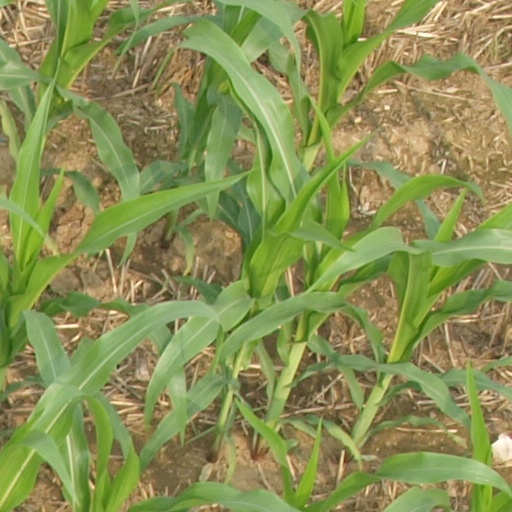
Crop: maize; corn